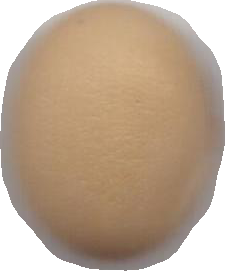
Variety: Anjasmoro